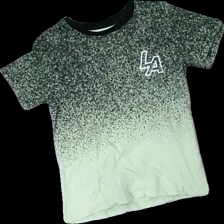
View: front
Type: T-shirt
Category: Children
Brand: H&M
Colors: Black, Green, White
Material: 100% cotton
Pattern: Other
Cut: Regular
Size: 140
Season: All
Damage location: middle center
Damage 2 location: middle right
Damage 3 location: bottom center
Price range: <50
Recommended usage: Reuse
Description: grön t-shirt med svarta prickar upptill och text